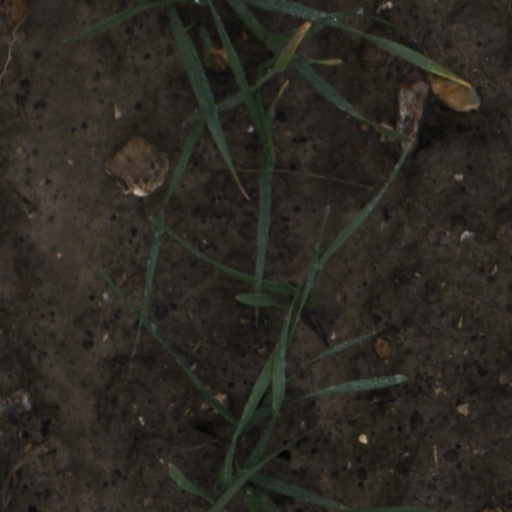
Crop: wheat